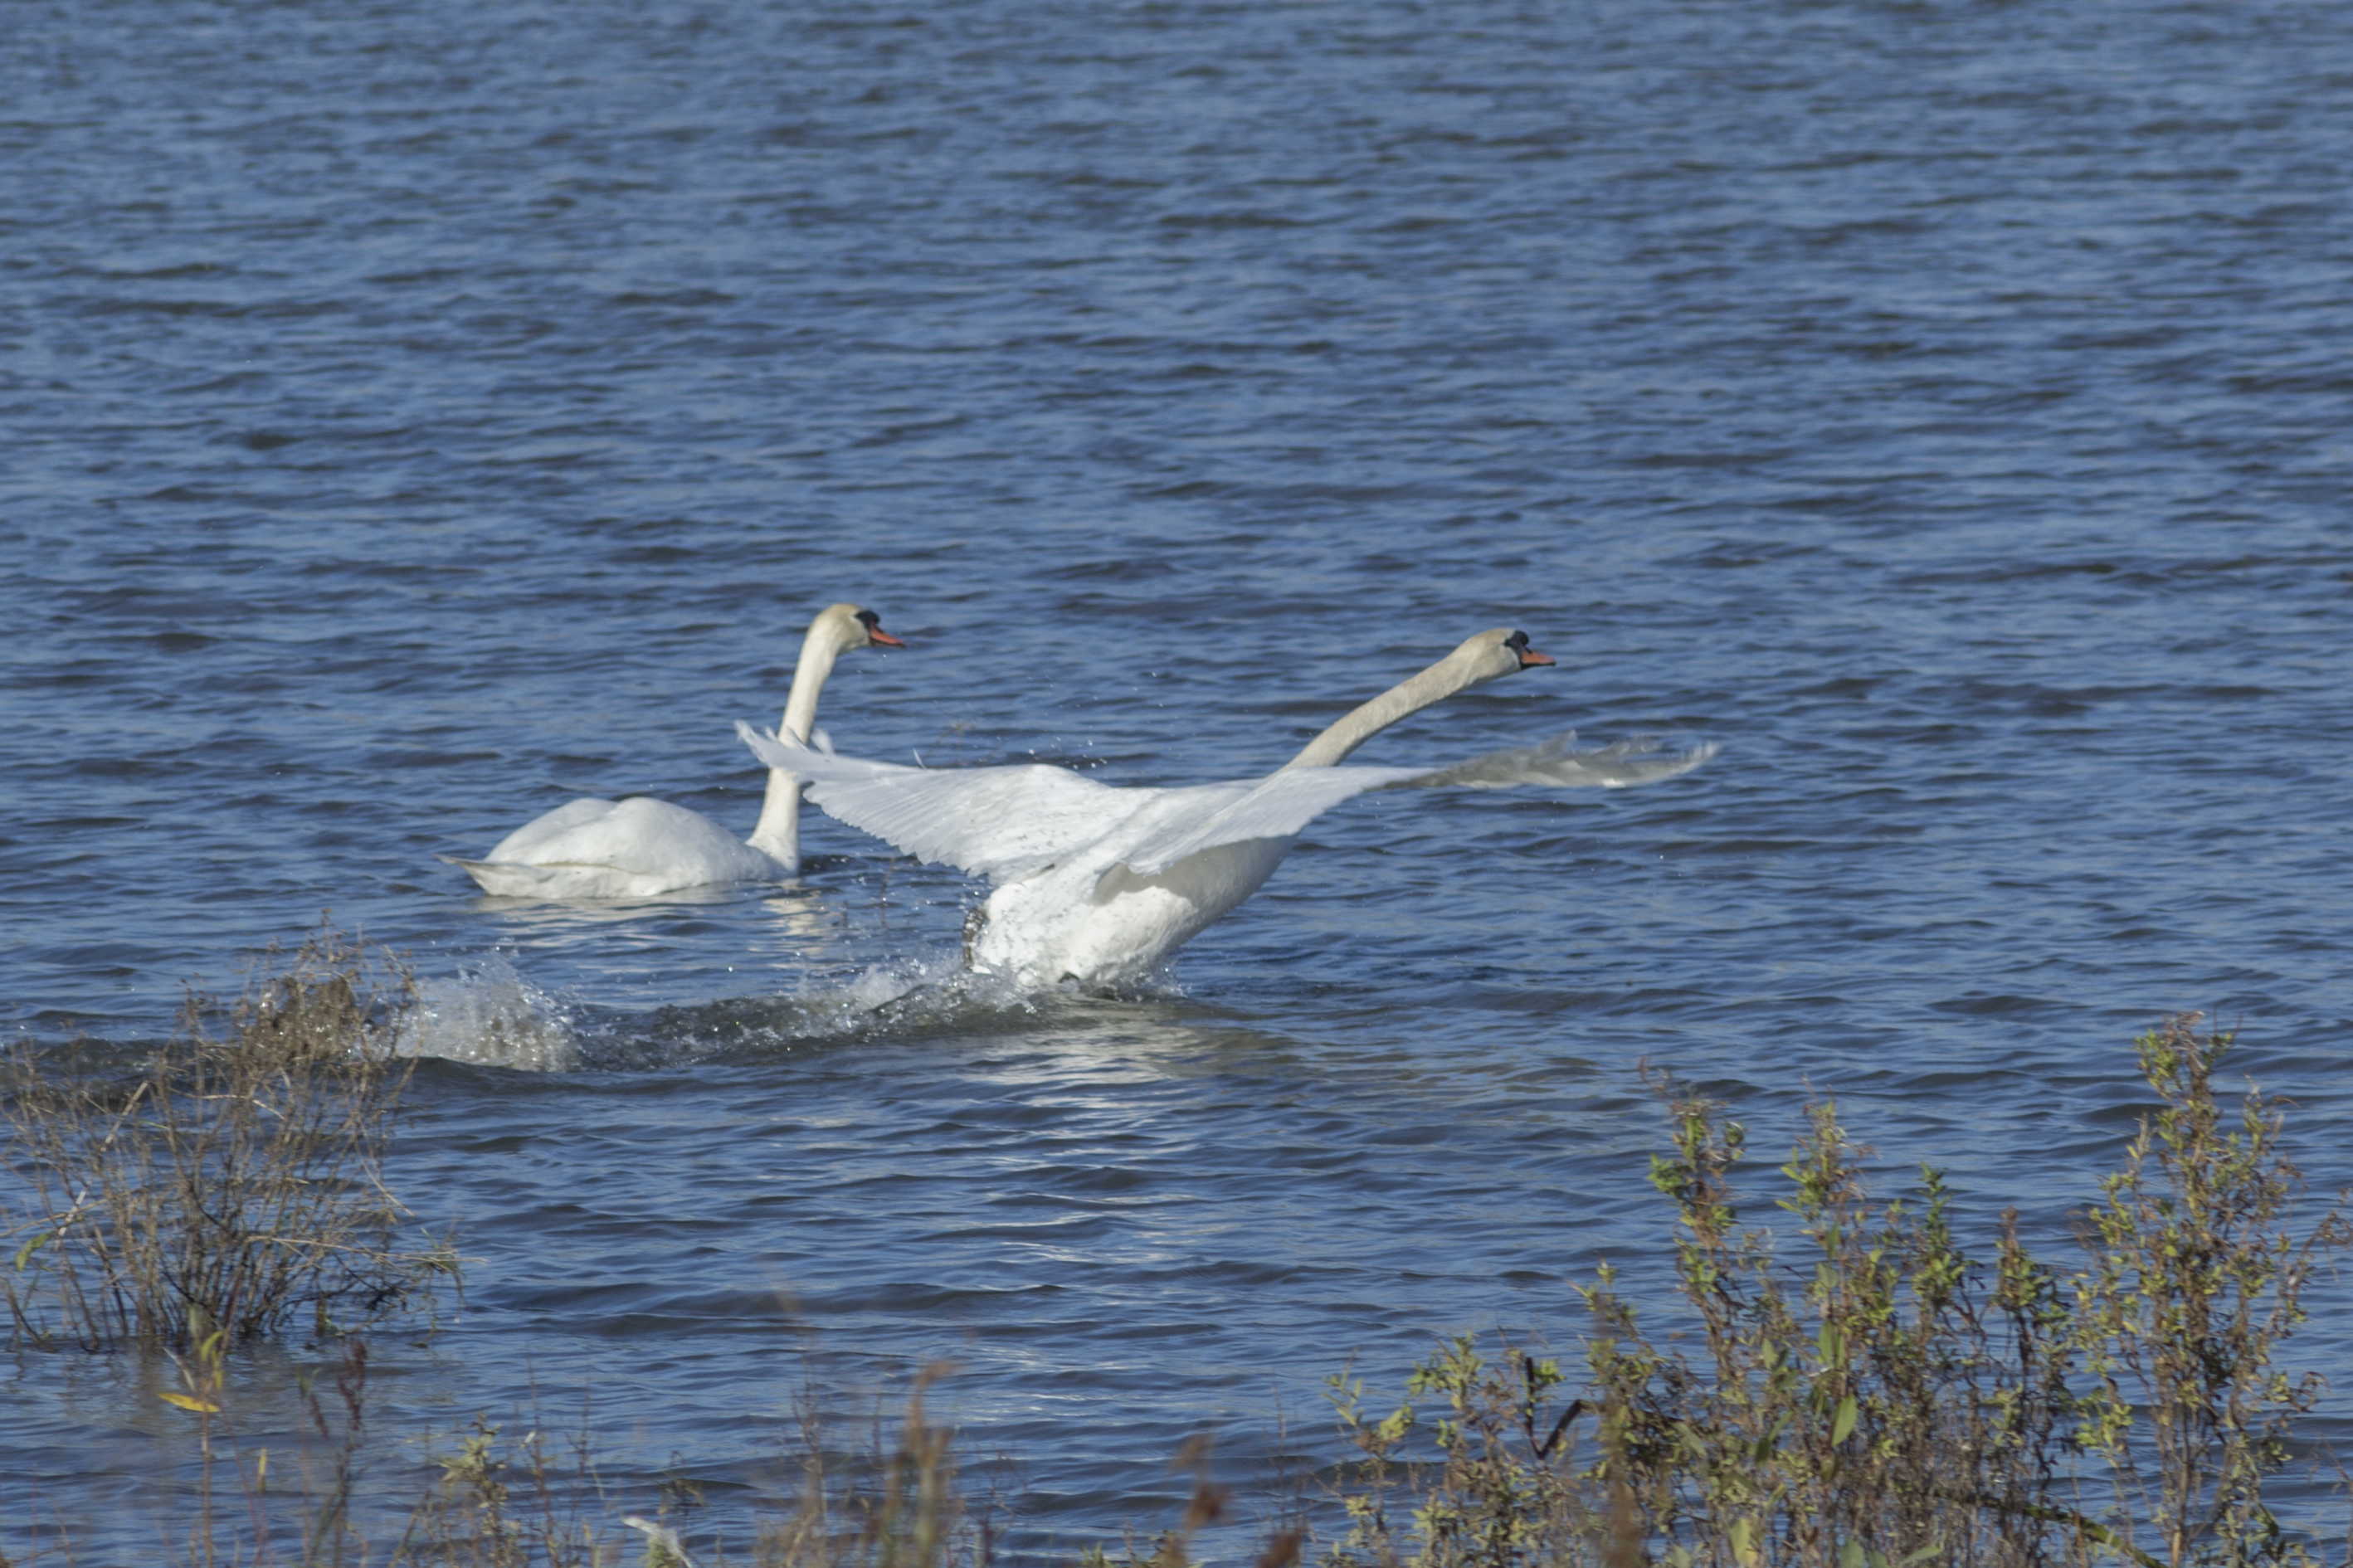
nature, outdoor, bird, photography, reflection, nikon, swan, nederland, netherlands, zuidholland, outdoorphotography, vertebrate, waterfowl, water bird, paulvandevelde, pdvandevelde, padagudaloma, natuurfotografie, dordrecht, biesbosch, nederlandinfotos, hollandse, zwanen, ducks geese and swans